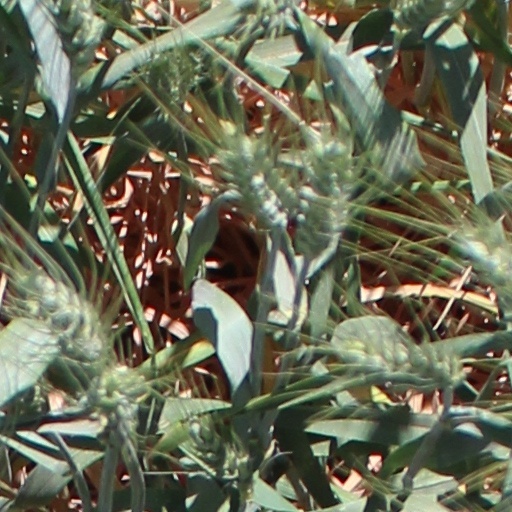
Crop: wheat